Francisco Goya's tapestry cartoons

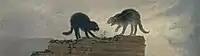
"Cats Fighting" or "Fight of Cats", discovered in 1984.

The seven series of tapestry cartoons are composed, in total, of between 60 and 73 works. Some authors, such as Rapelli, date the paintings at 63.